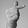
ASL letter: T